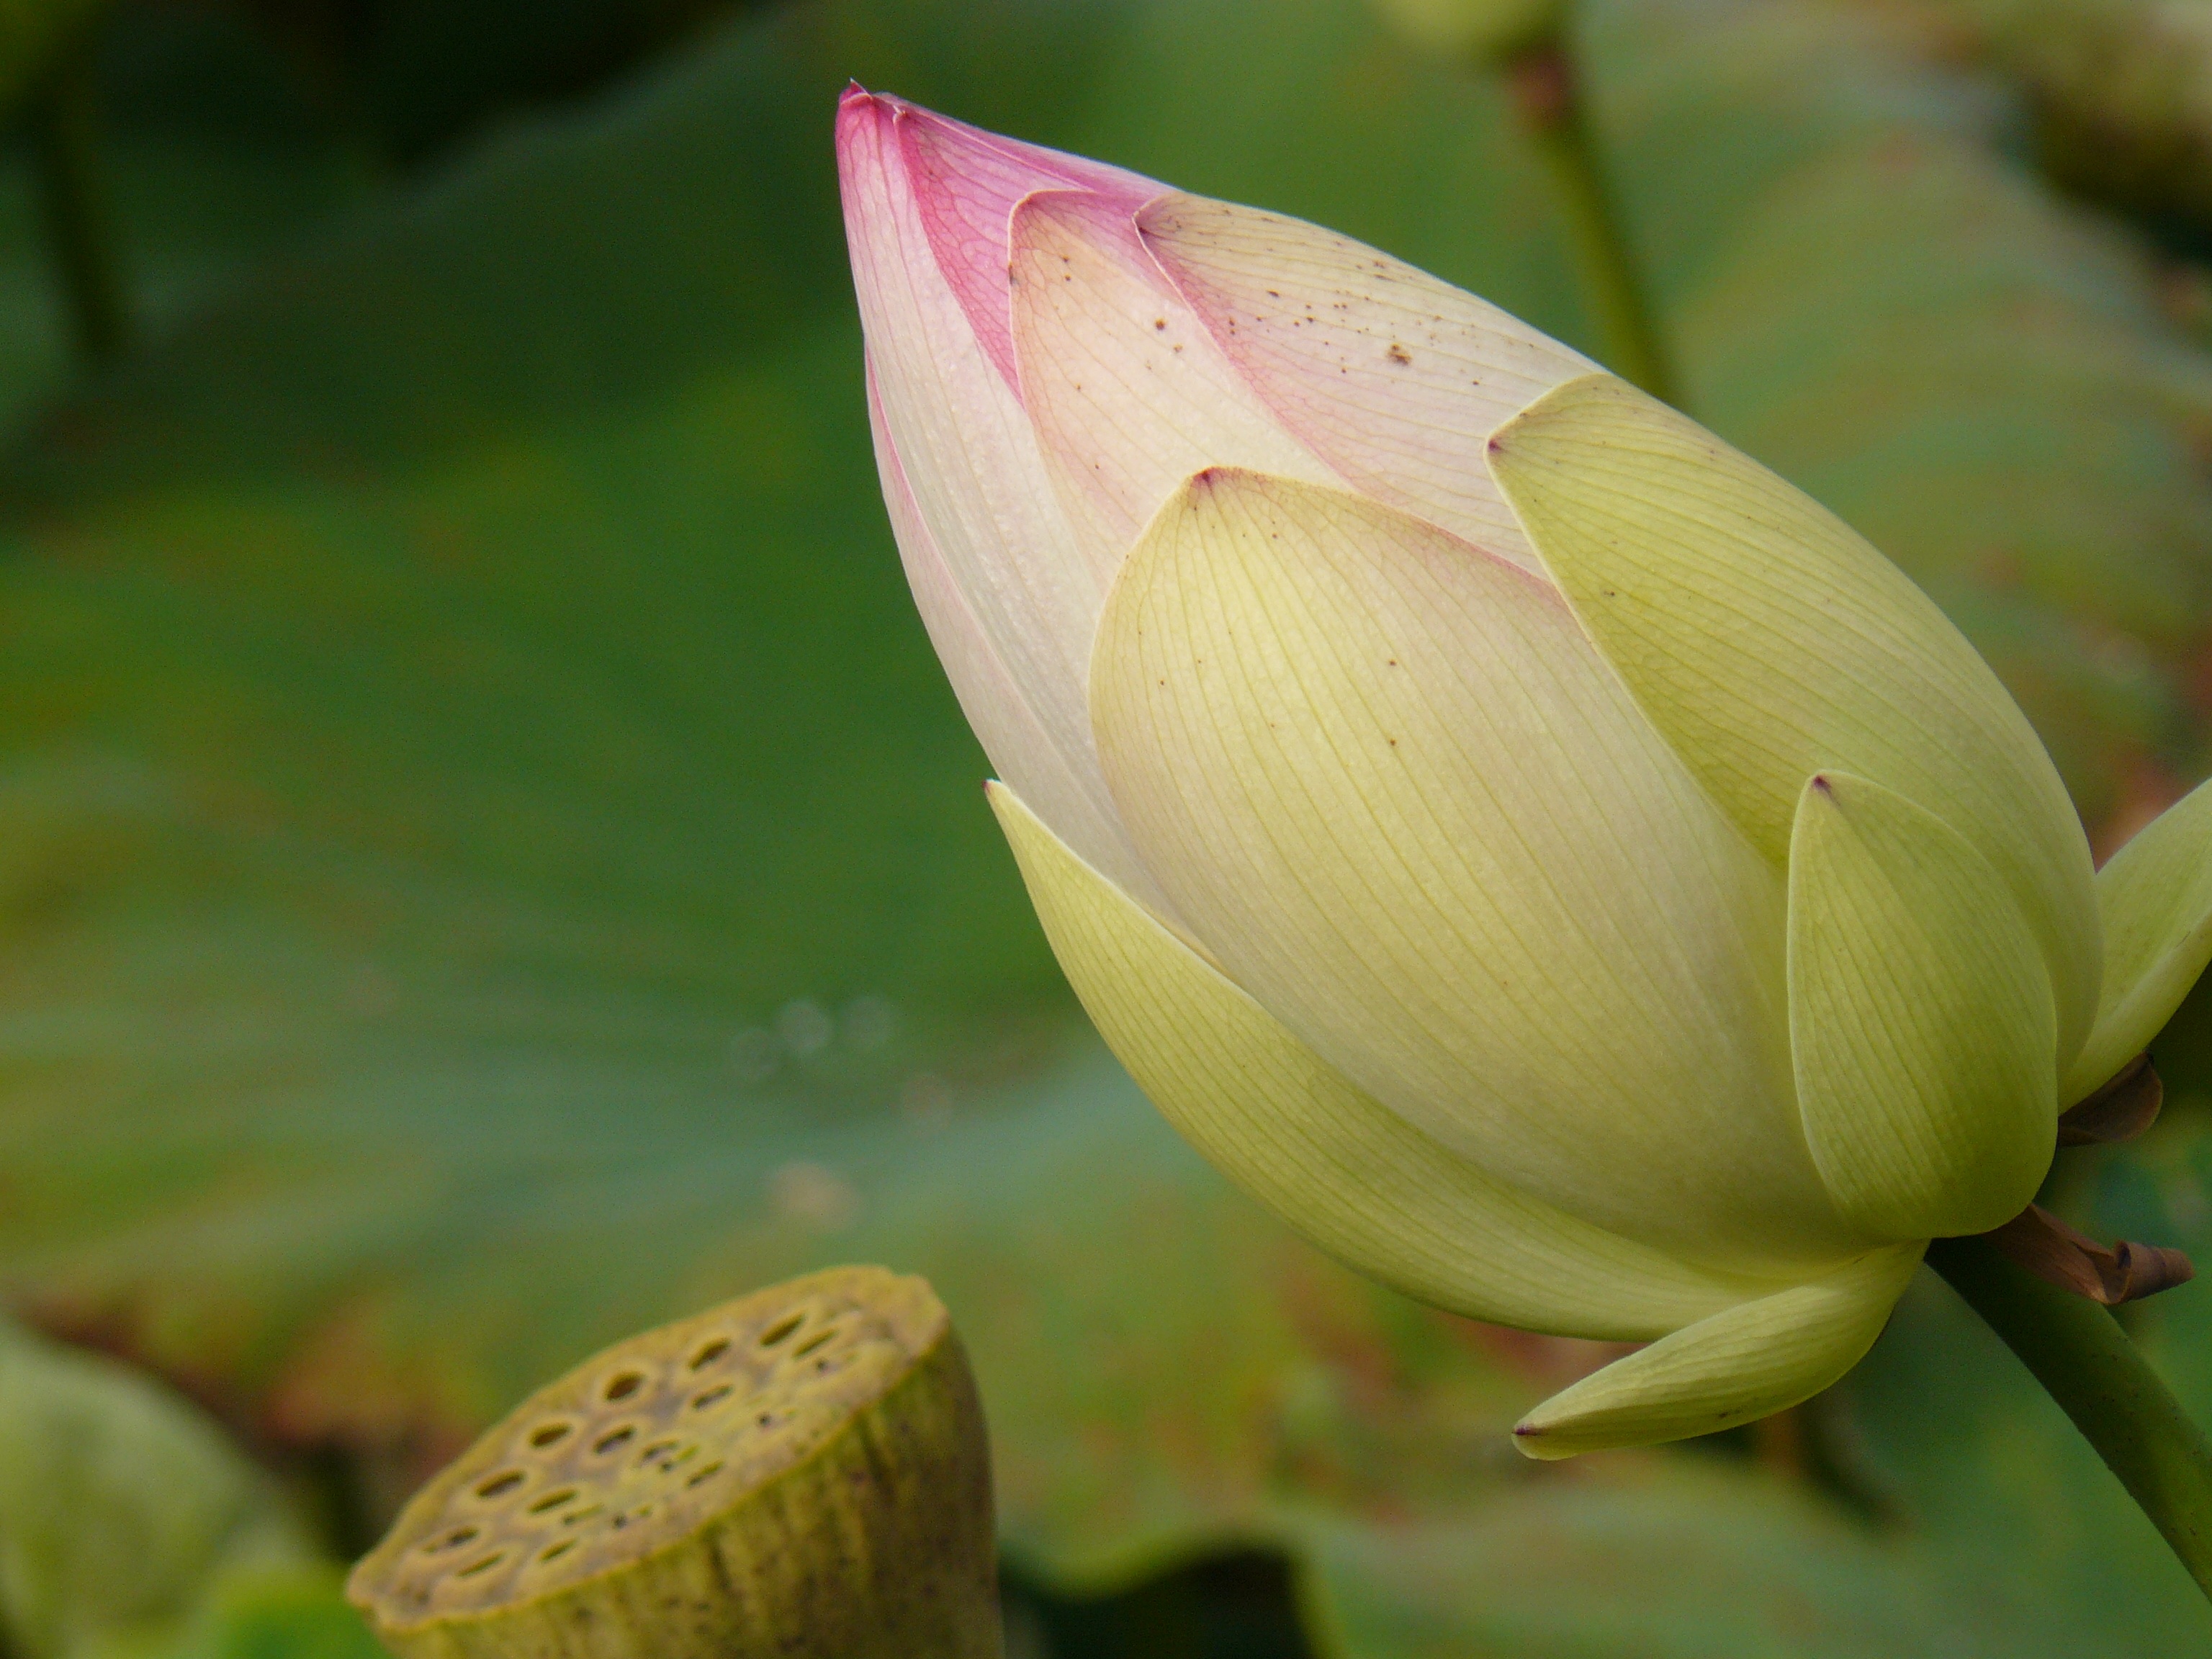
blossom, plant, leaf, flower, petal, bloom, lake, summer, pond, green, botany, yellow, sacred lotus, aquatic plant, flora, water lily, lily pad, close up, lotus, lily, bud, macro photography, flowering plant, plant stem, land plant, lotus family, proteales